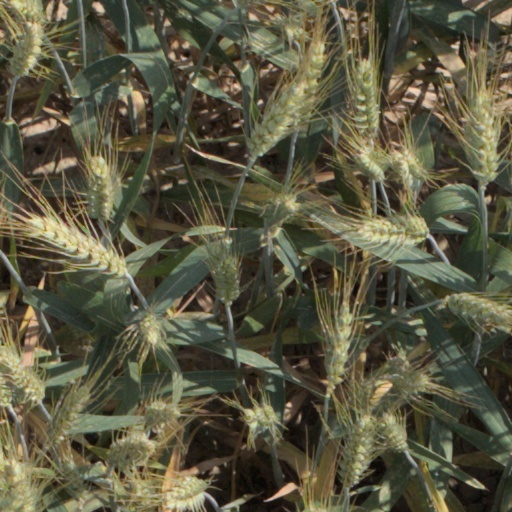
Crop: wheat